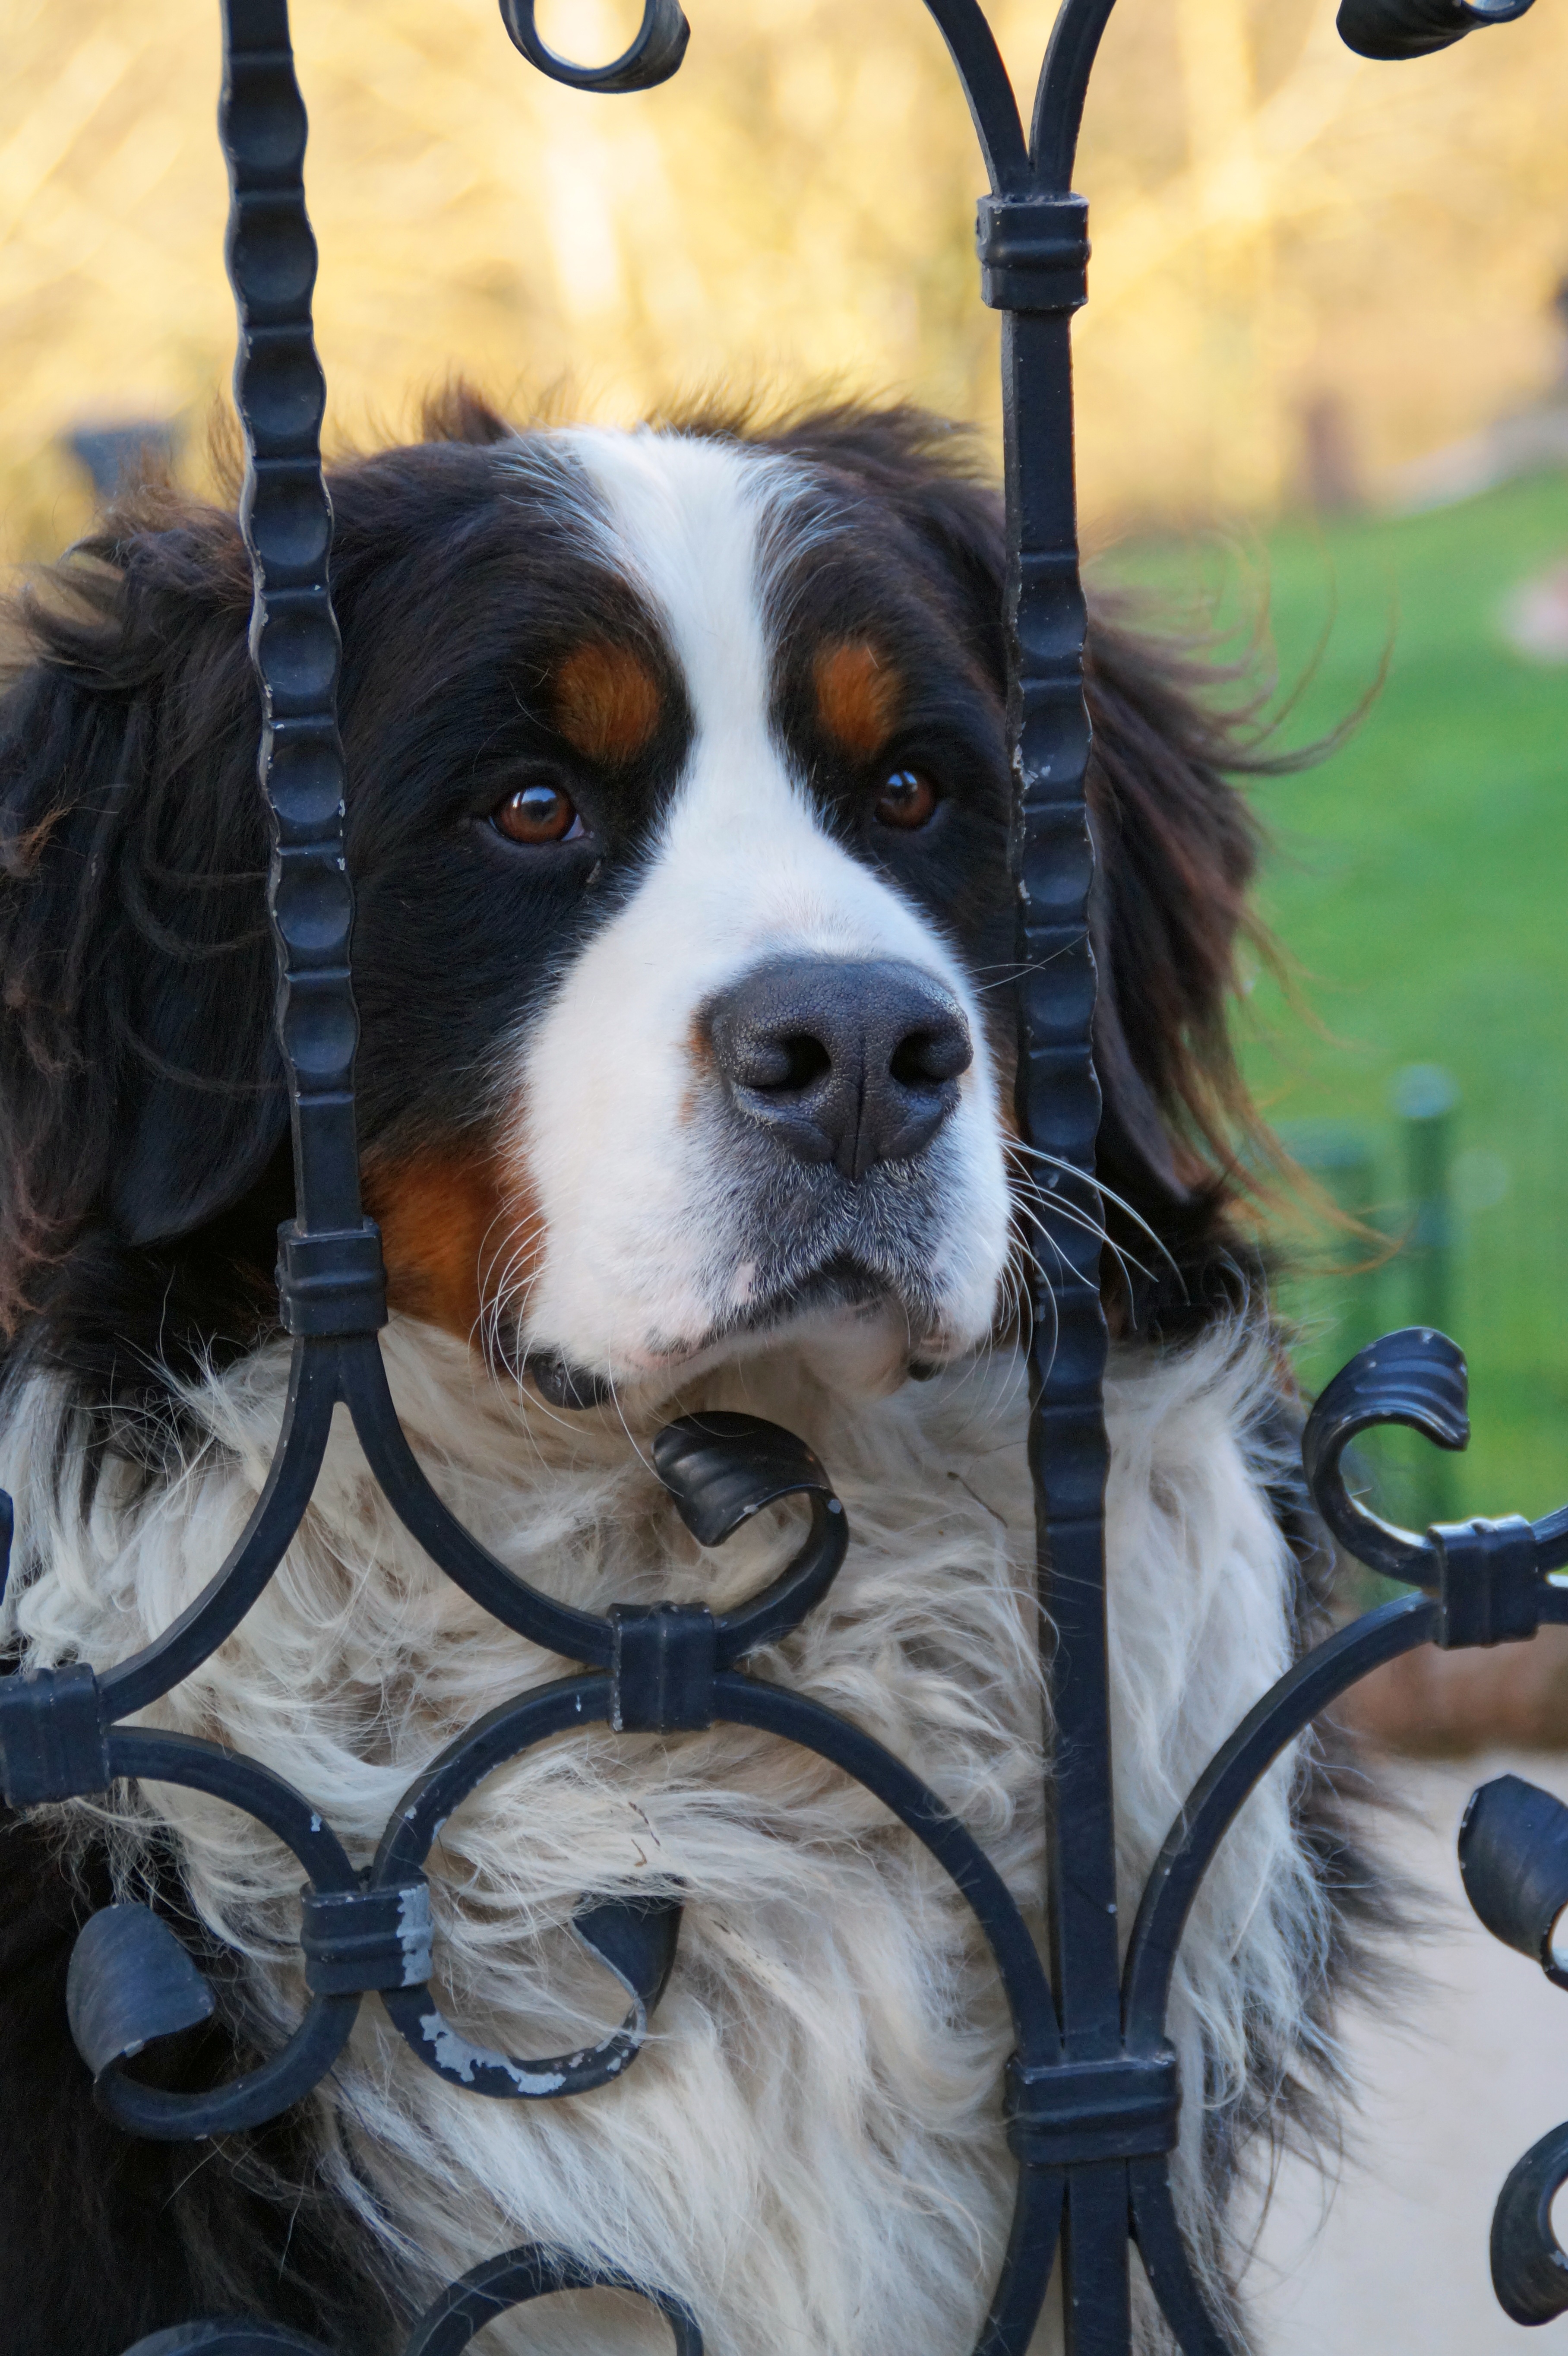
dog, animal, pet, mammal, domestic animal, race, animals, vertebrate, doggie, canidae, bernese mountain dog, herdsman, dog like mammal